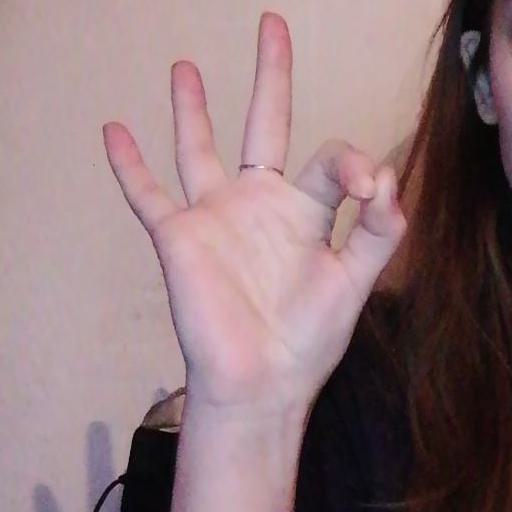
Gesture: ok